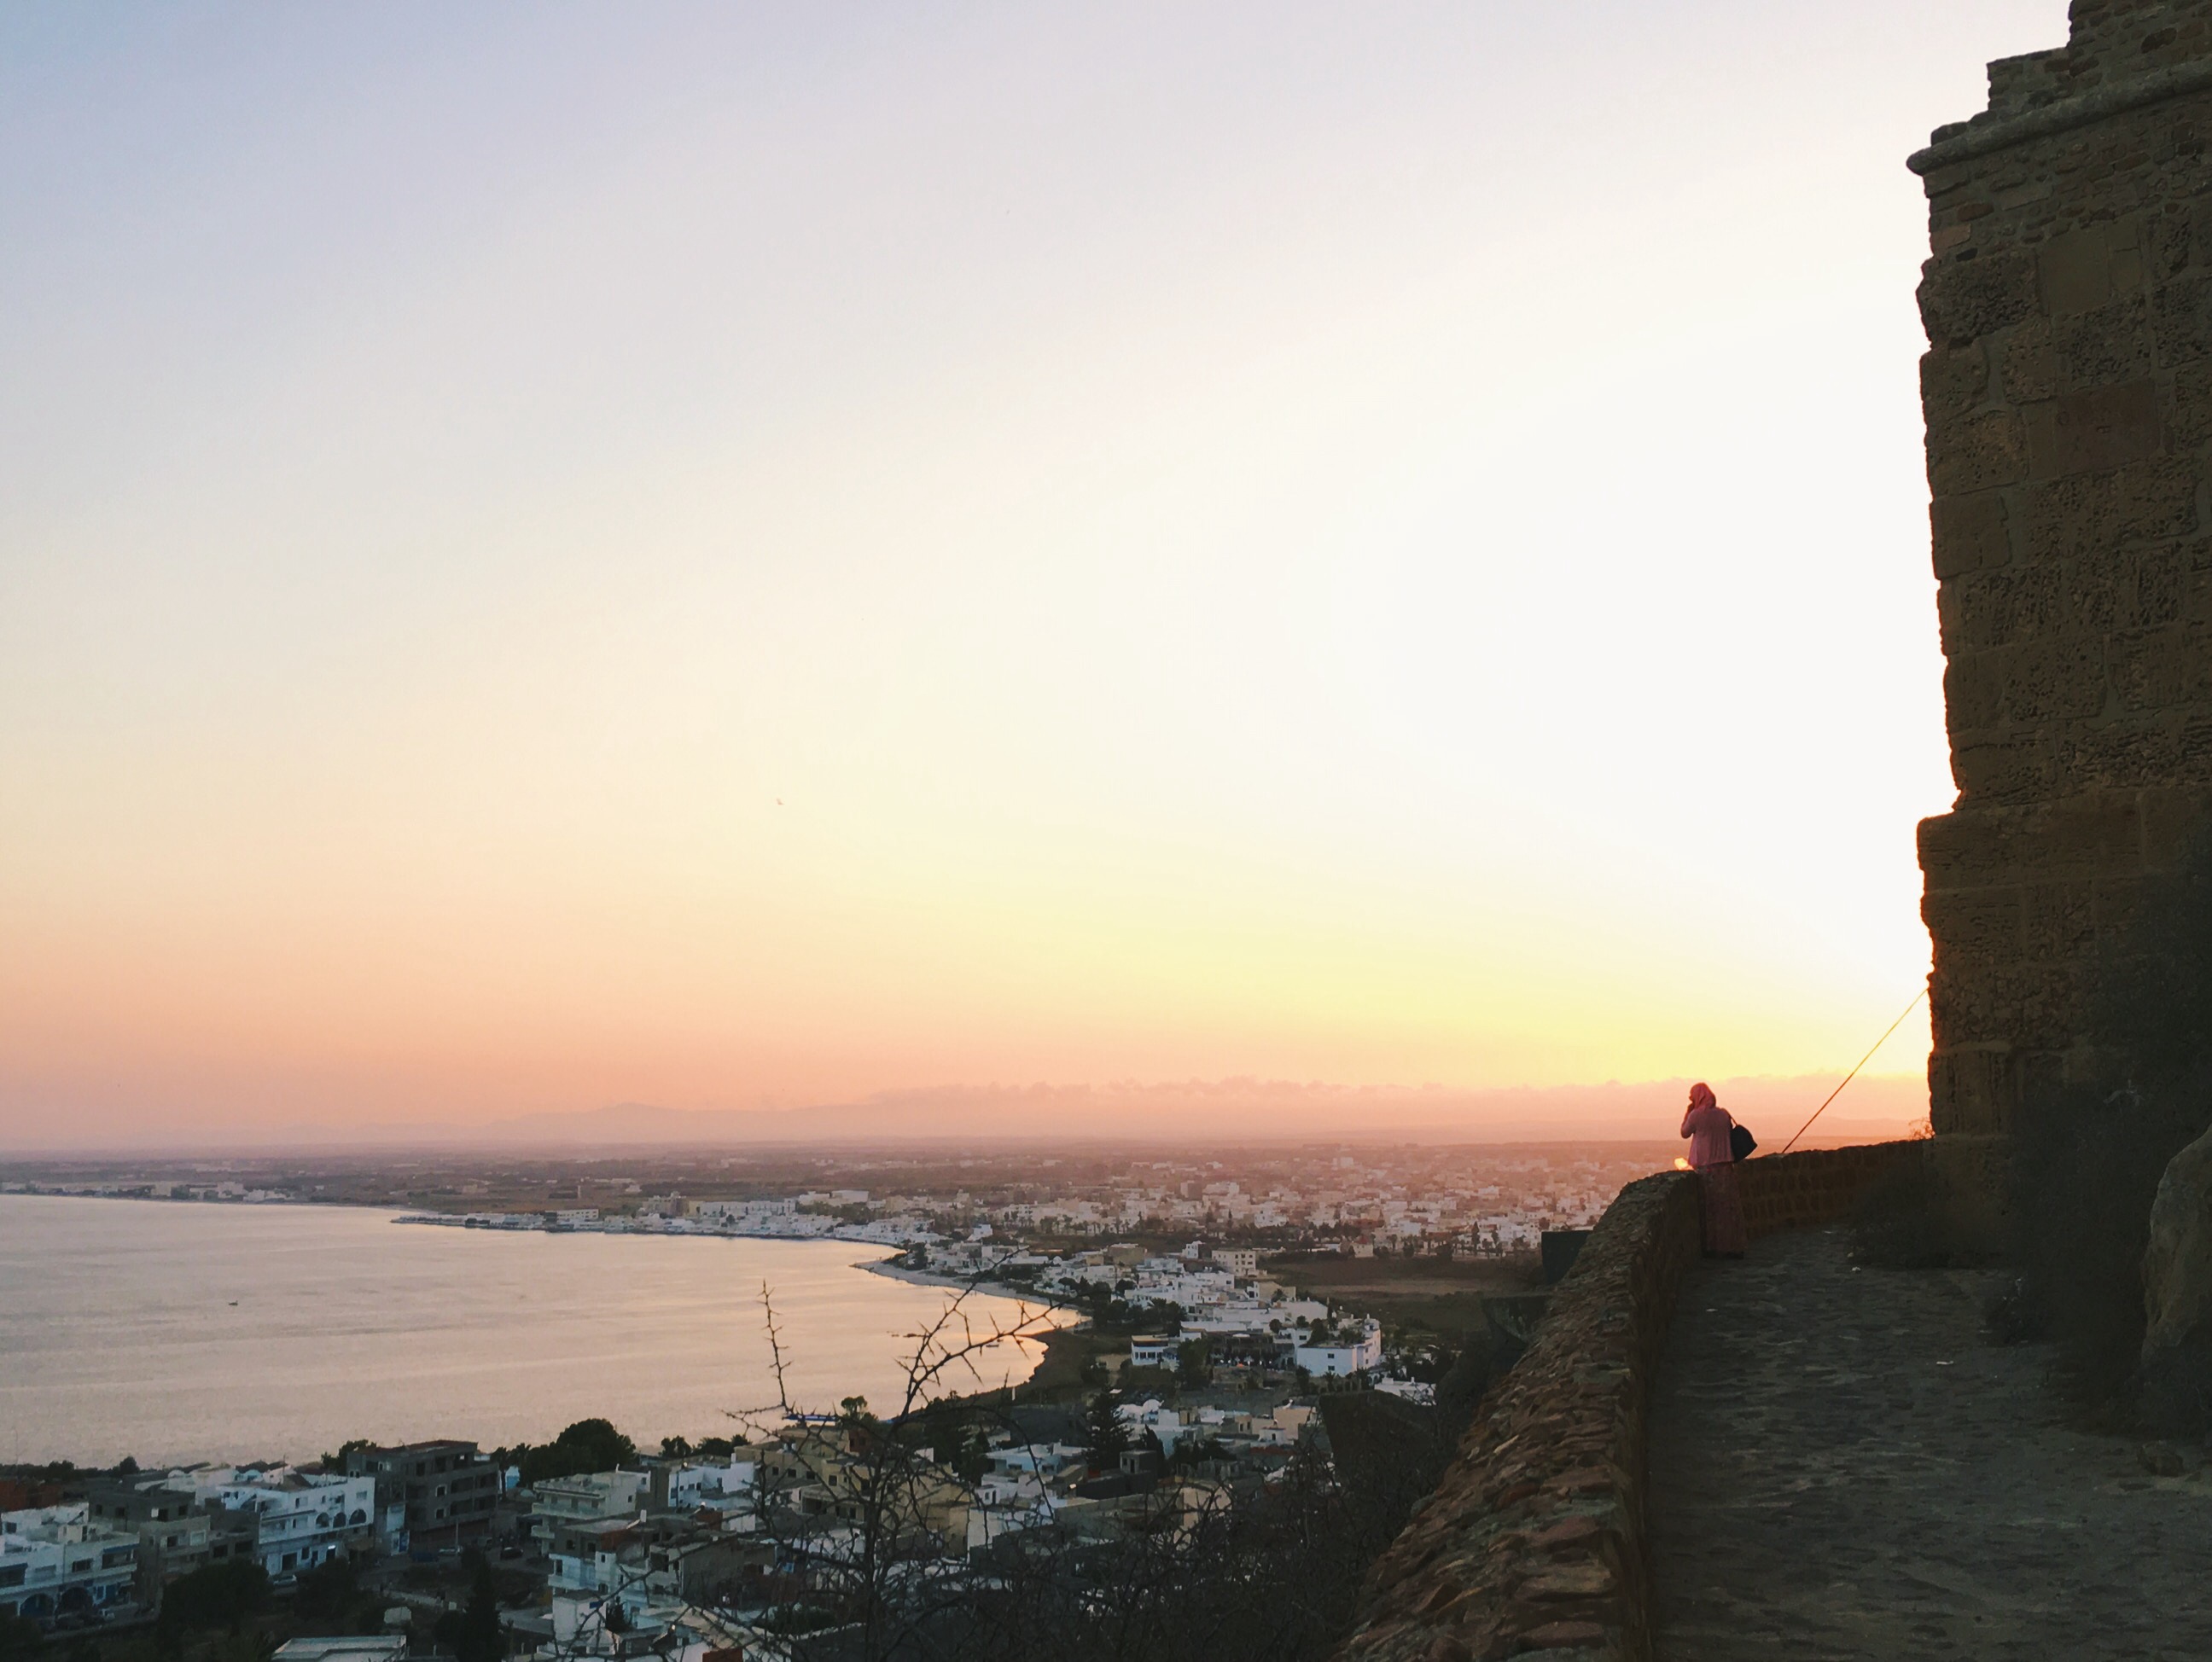
beach, sea, coast, ocean, horizon, sunrise, sunset, sunlight, morning, dawn, dusk, evening, tower, cape